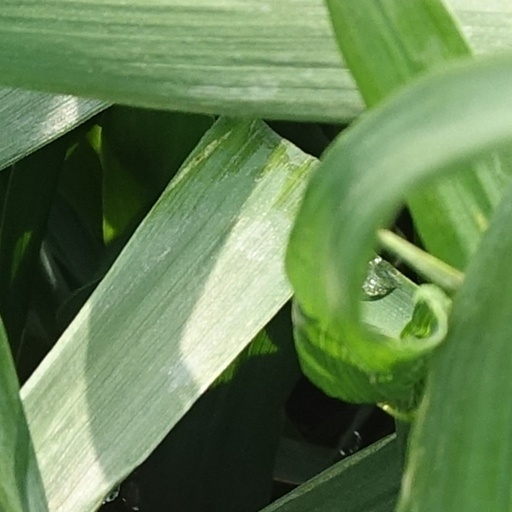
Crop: wheat